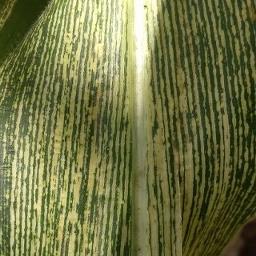
Crop: Maize
Condition: stripe-d